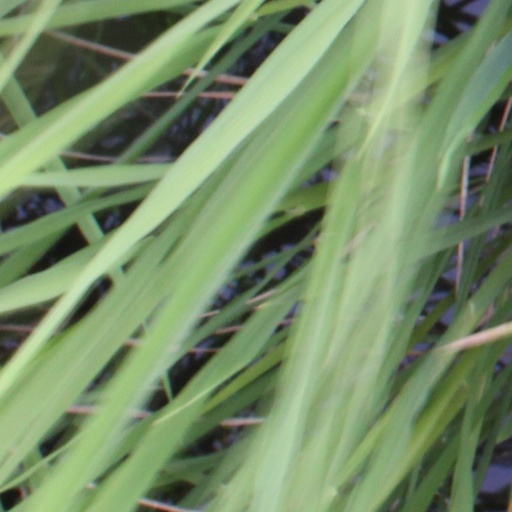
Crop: rice